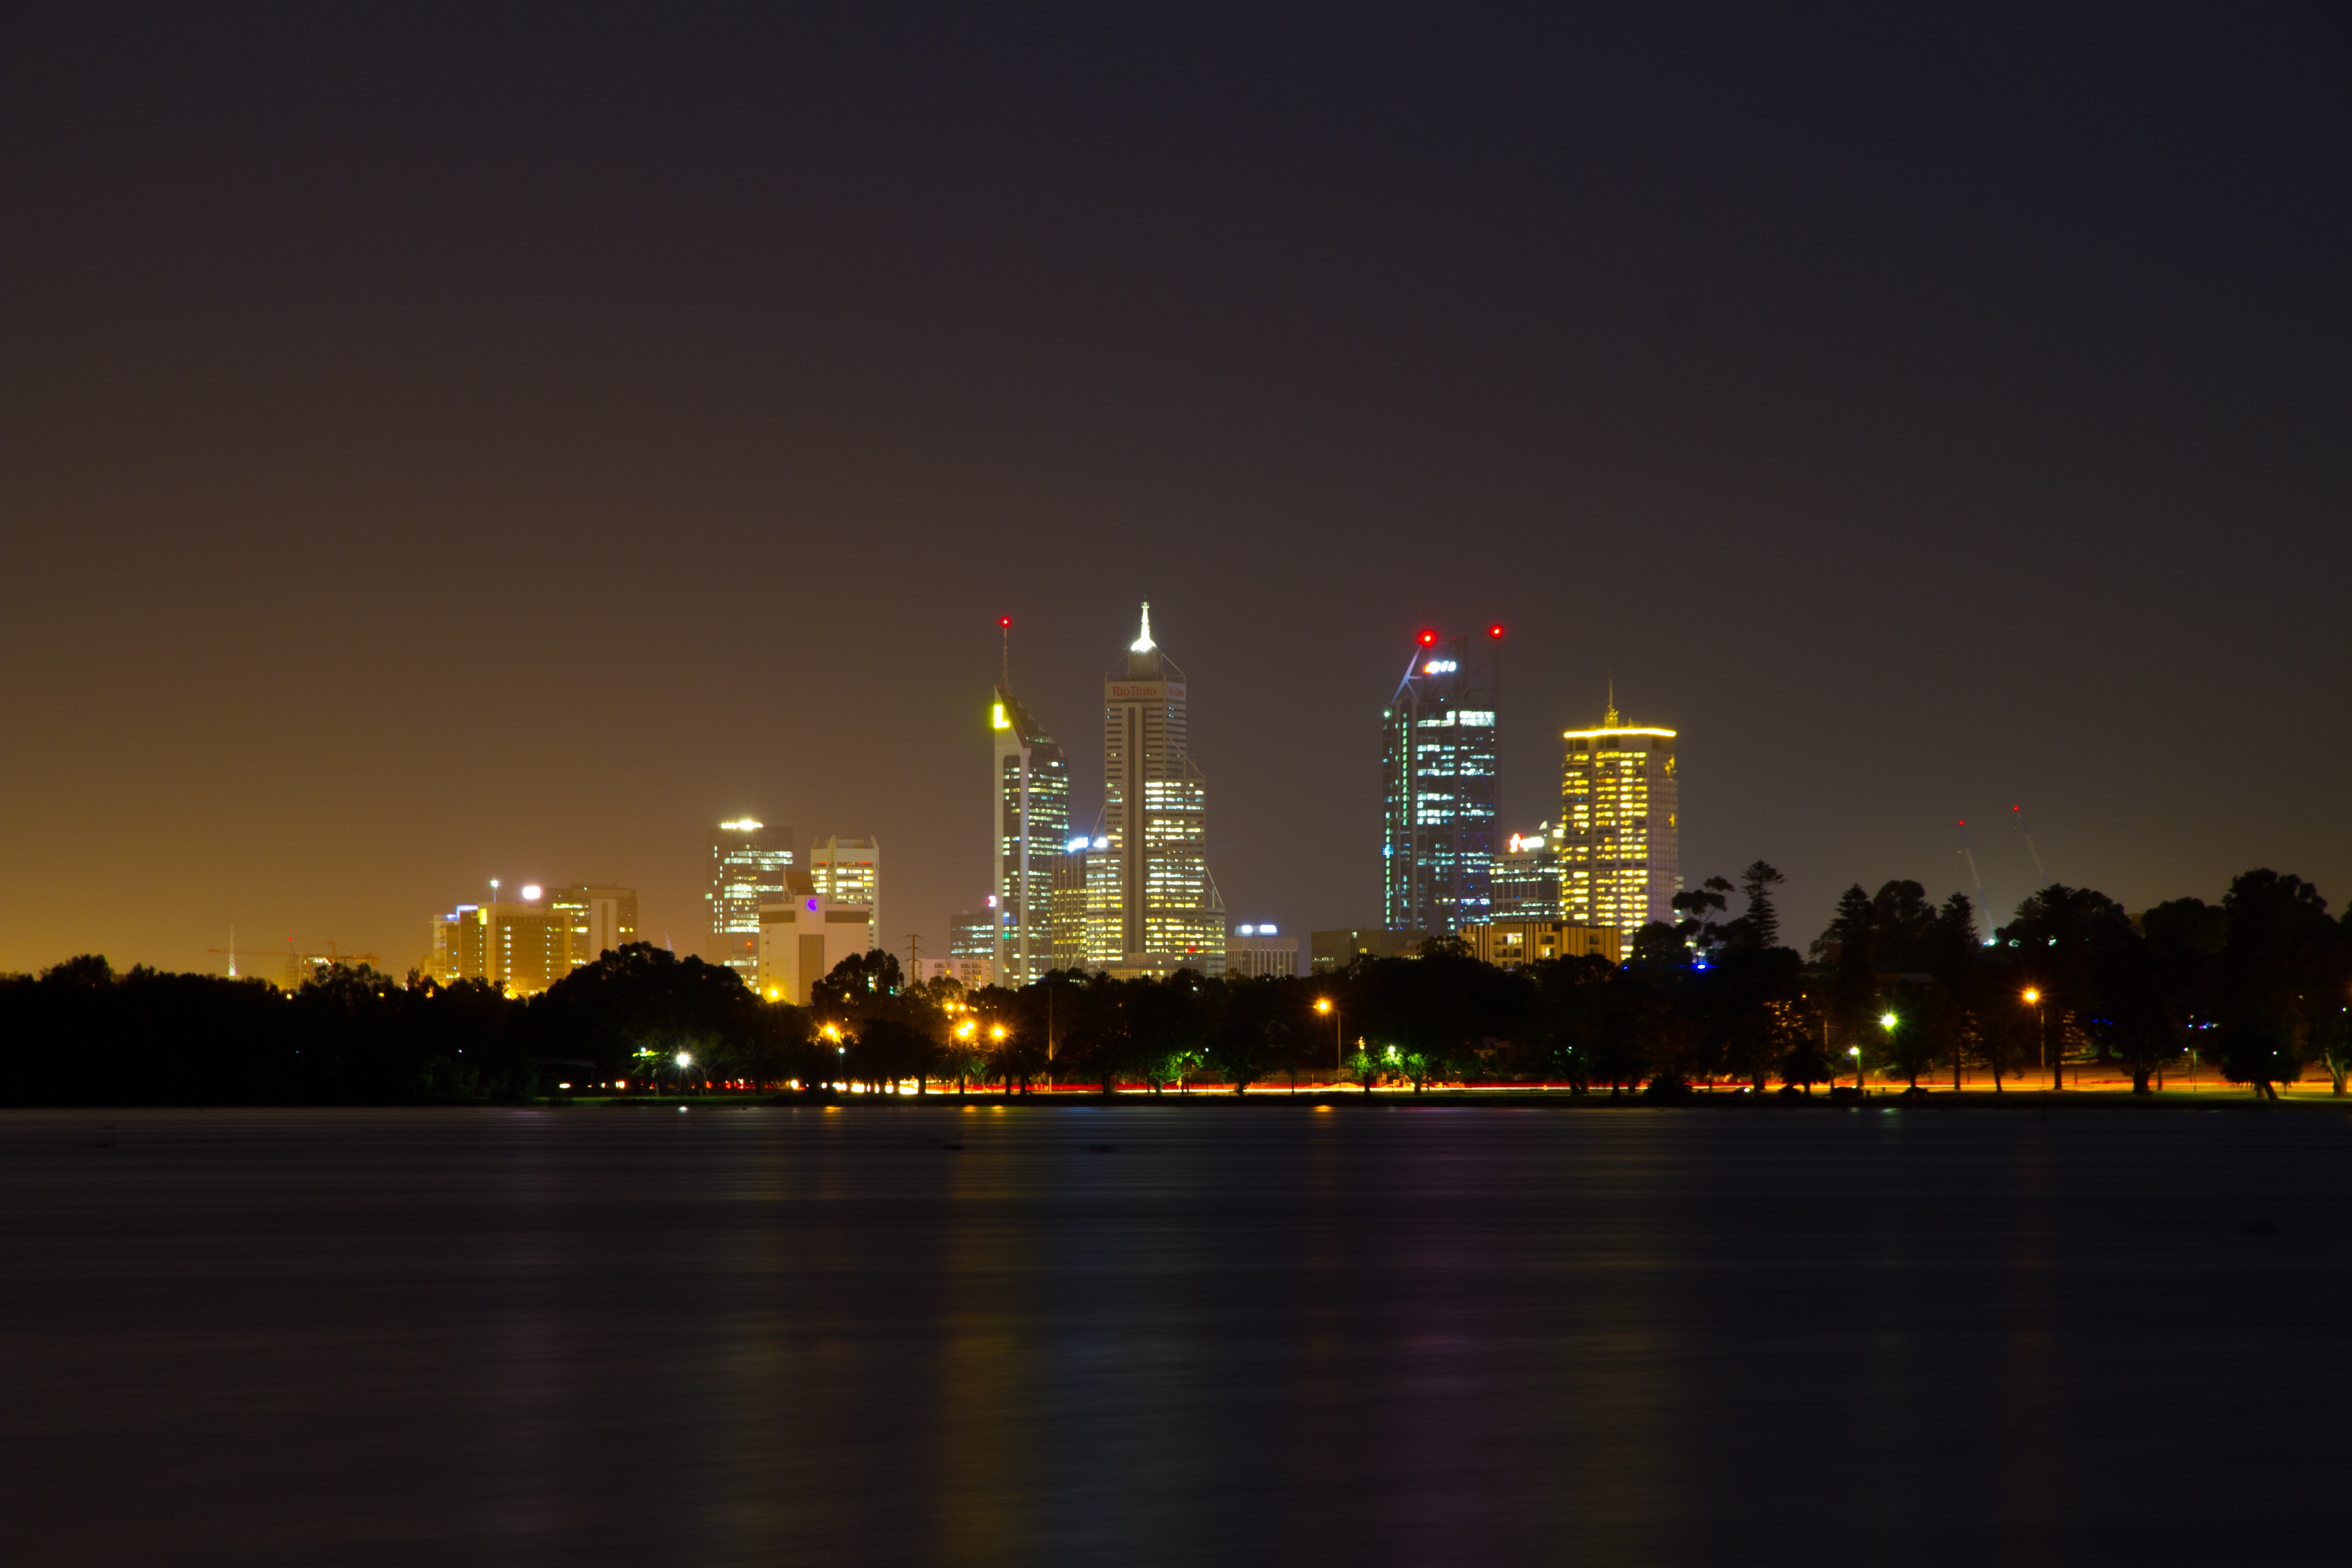
horizon, skyline, night, dawn, city, skyscraper, cityscape, downtown, dusk, evening, reflection, geographical feature, human settlement, atmosphere of earth, metropolitan area